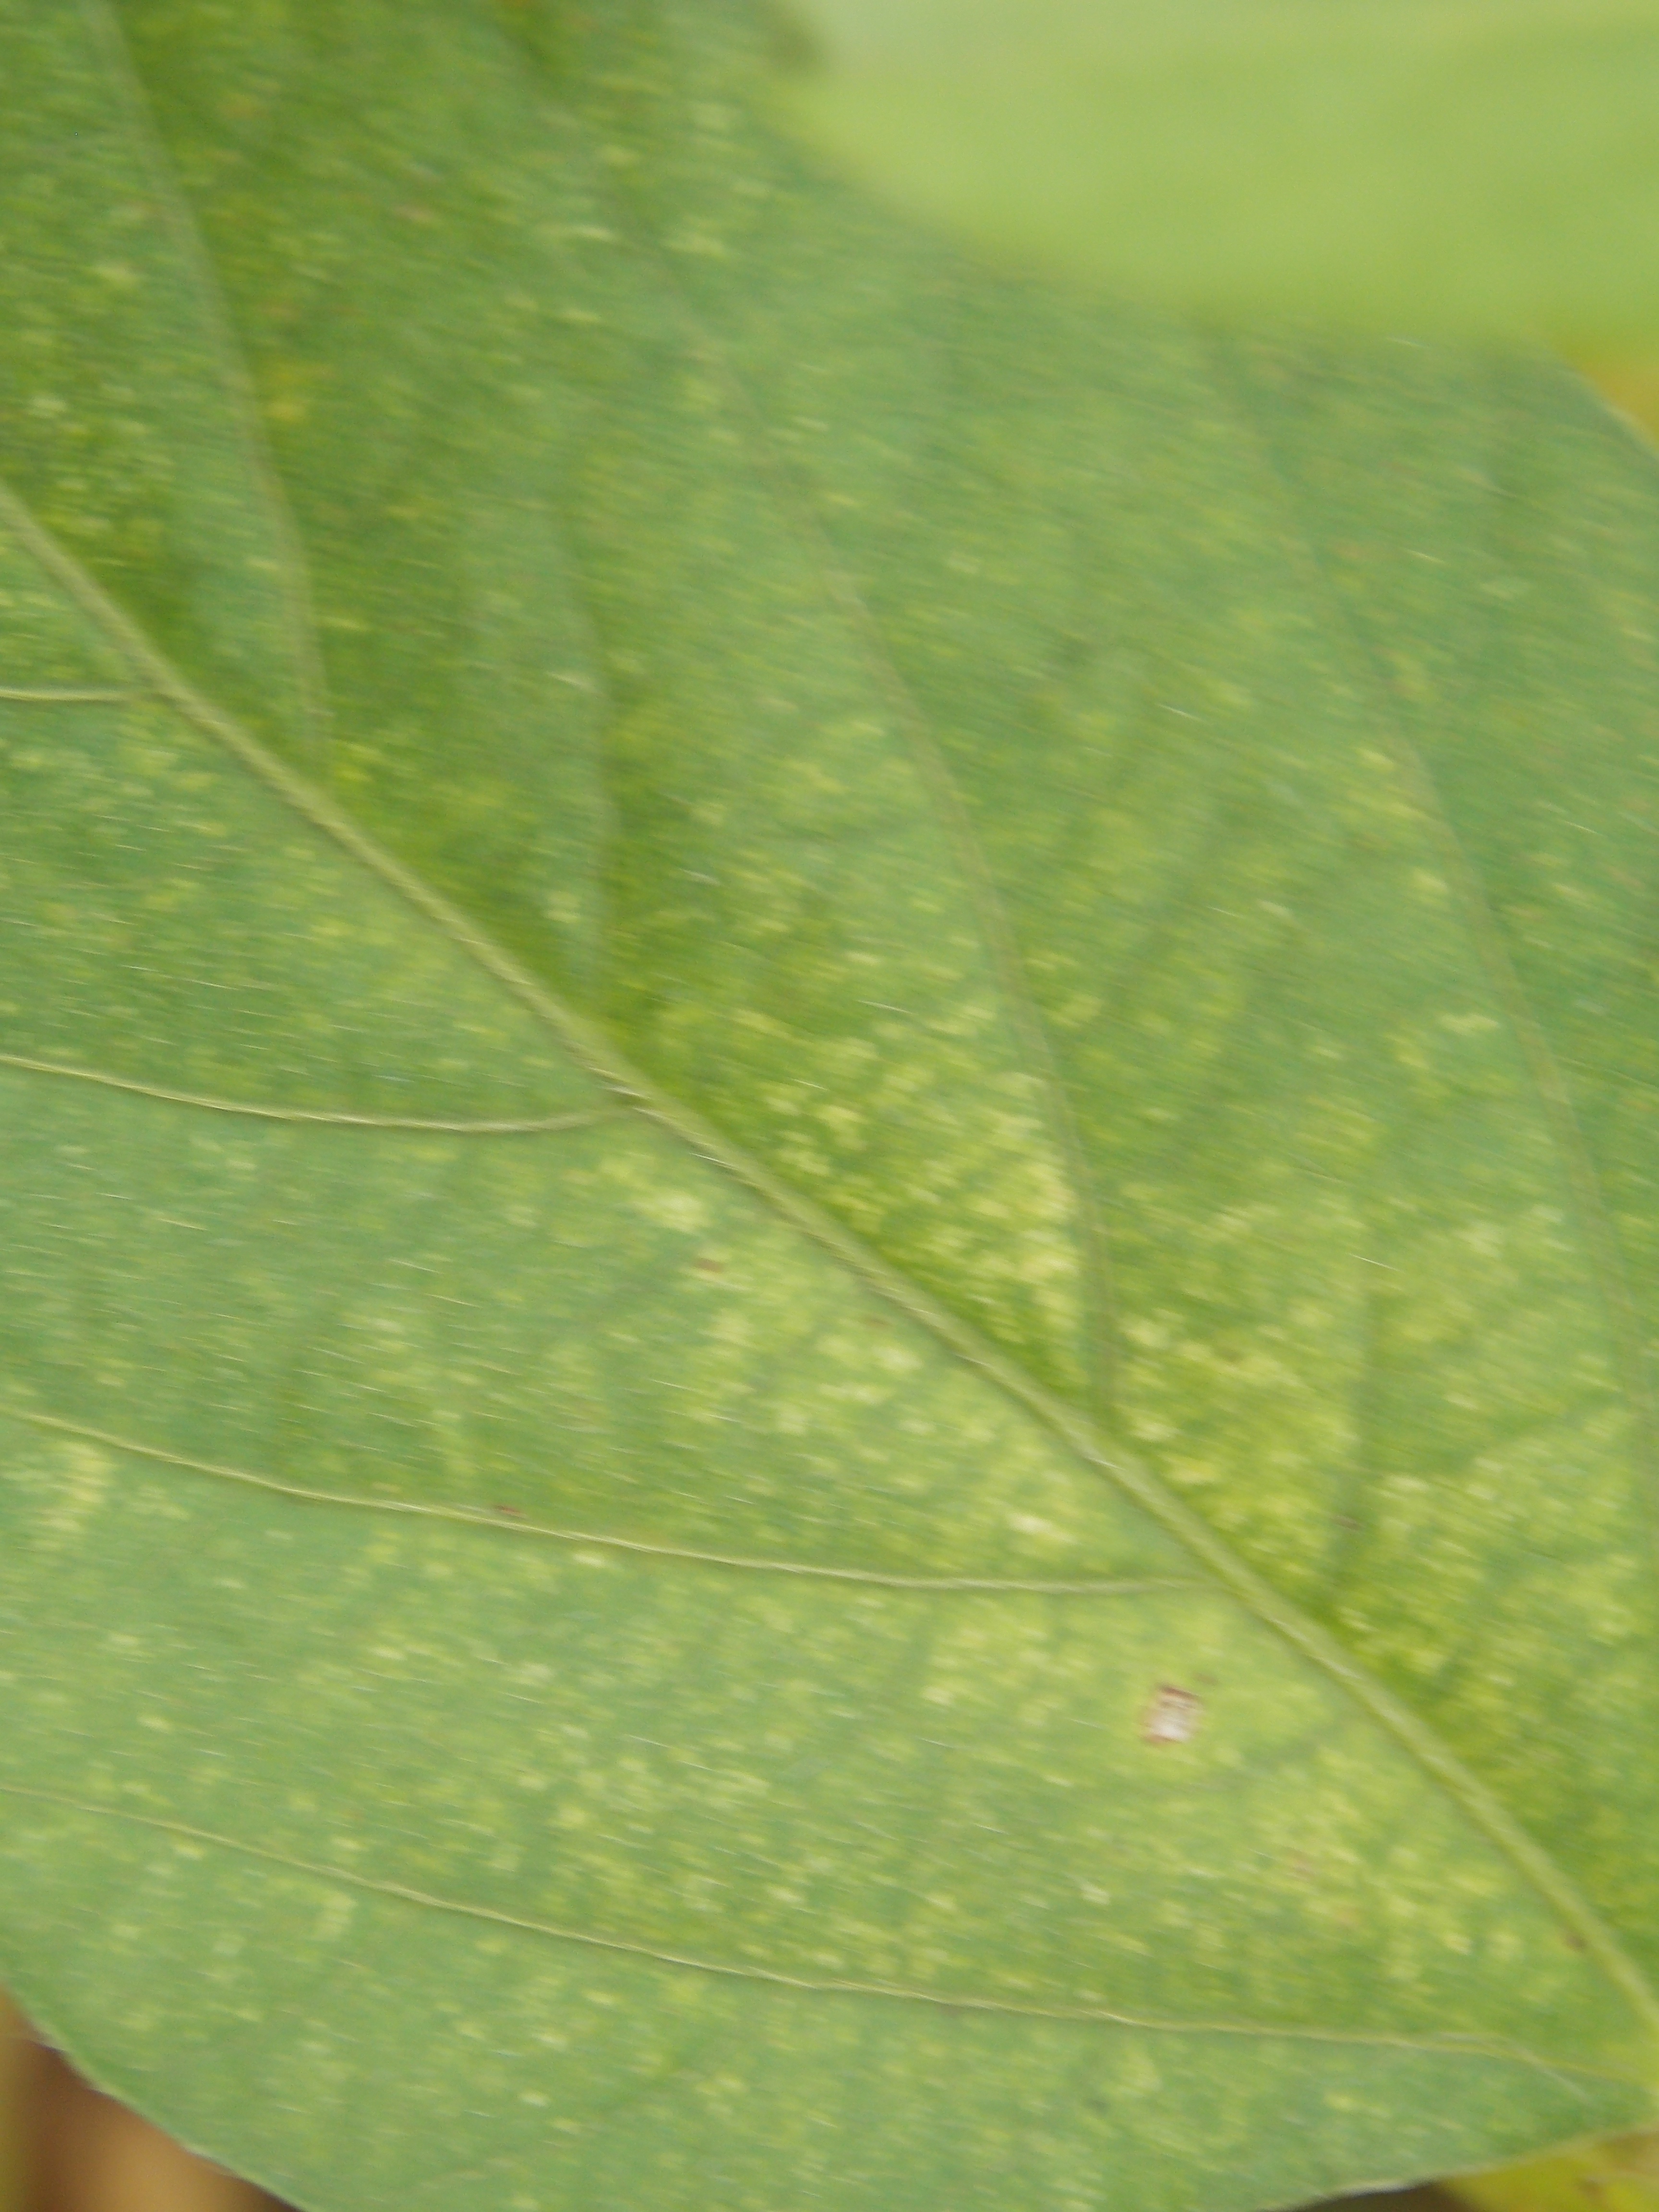
Label: Disease